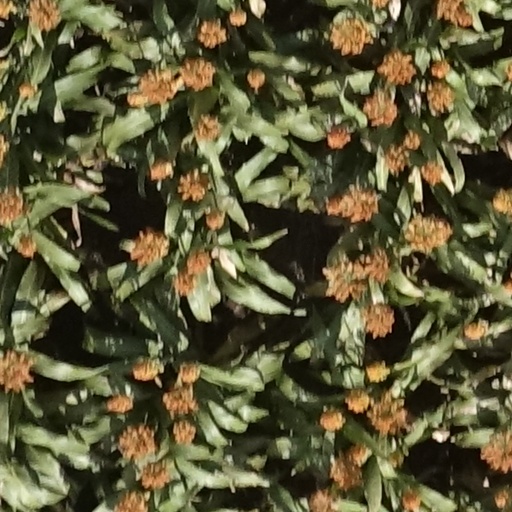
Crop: sorghum